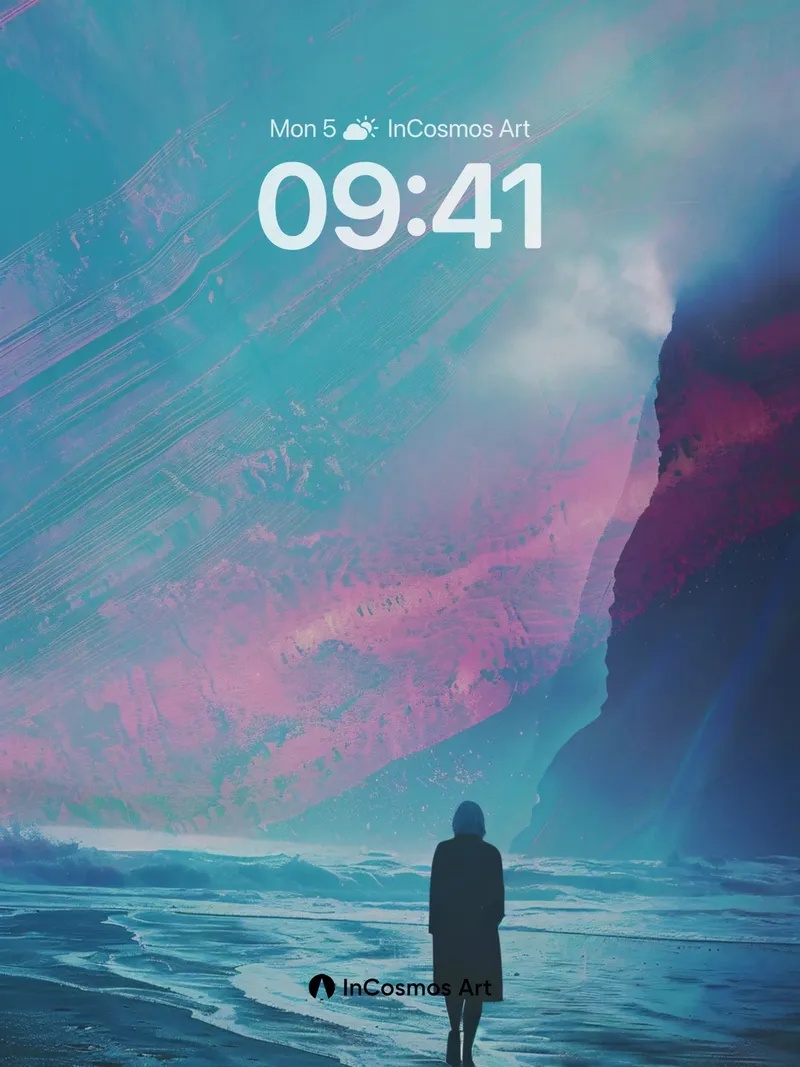
Cerulean Solitude Wallpaper with Cosmic Drift
Share this with your best friend. Send this to your love and swap a matching set. What if the tide carried memories instead of foam? The full resolution of this artwork/wallpaper is 5642 × 11285, with a file size of 13.82 MB MB. Image in App code: qh2777 1:2 Applicable to mobile phones. This product only contains one wallpaper, other wallpapers in the multi-device effect preview need to be purchased separately. Download Information The download link will be on the “Thank You” page once payment is completed. Most wallpaper themes can be instantly downloaded once payment is processed. Few wallpaper backgrounds will generally be processed and sent within 48 hours to your email inbox as our team must confirm that patterns, quality, and links are in proper working order before shipping.
Brand: Wallpaper Store
Category: Software > Digital Goods & Currency > Desktop Wallpapers